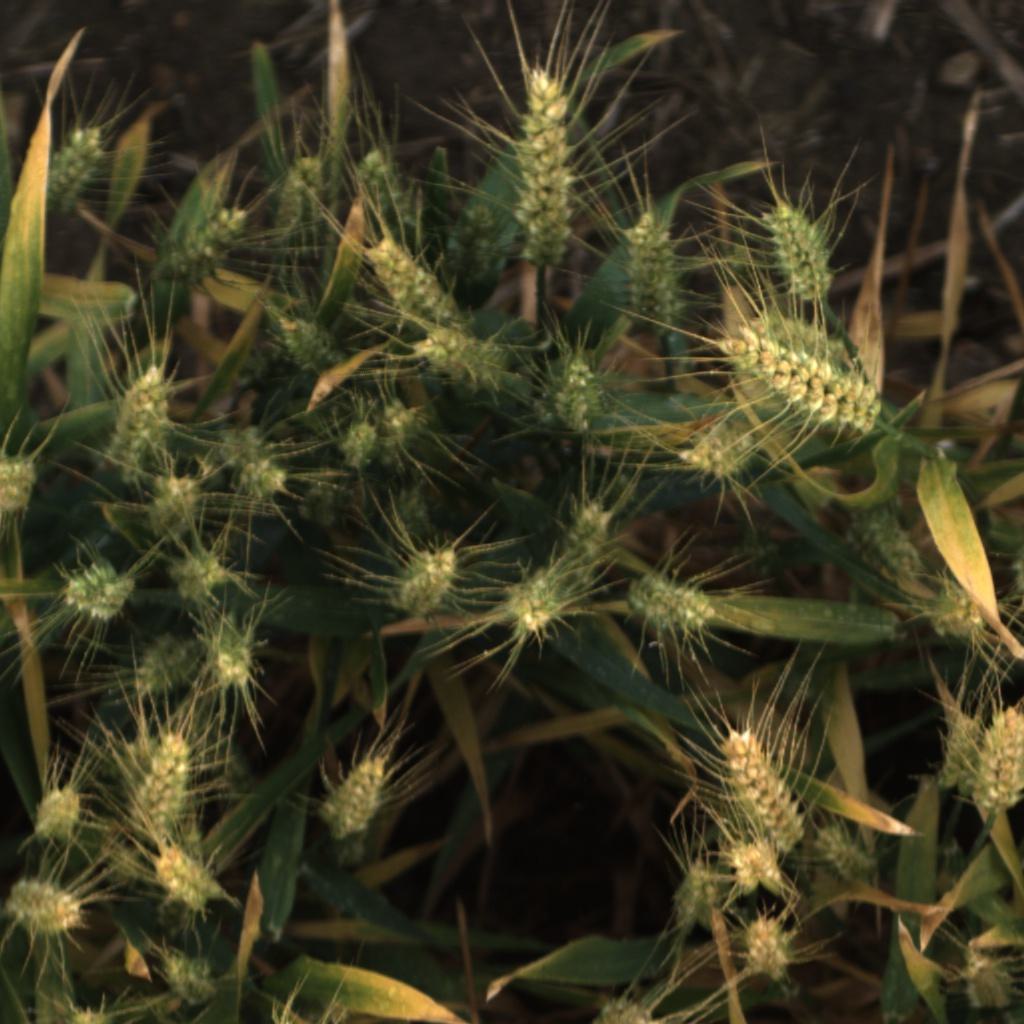
Country: UK
Location: Rothamsted
Wheat development stage: Filling - Ripening